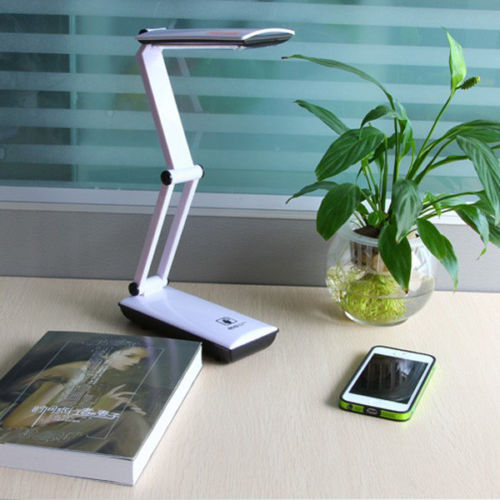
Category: lamp